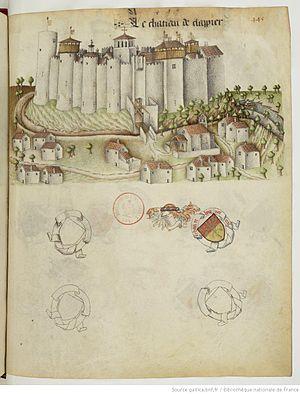
Le château de Cleppé dans l'armorial de Guillaume Revel, vers 1450.
Le comté de Forez était un ancien fief comtal correspondant à peu près à l'actuel département de la Loire. Son nom dérive de celui de la ville de Feurs, l'antique forum segusiavorum.
Cleppé est une commune française située dans le département de la Loire en région Auvergne-Rhône-Alpes.